University of the Philippines Diliman

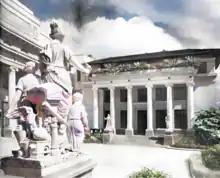
The first campus of the University of the Philippines, now University of the Philippines Manila

The University of the Philippines was founded on June 18, 1908, in Manila, offering programs in liberal arts, medicine, law, and engineering. As enrollment increased—from 67 students in 1908 to 7,849 by 1928—the need for a larger campus became evident. In 1939, the UP Board of Regents acquired a 493-hectare tract of land in Diliman, Quezon City, to accommodate the university's expansion. The site was envisioned to house modern facilities that would allow for further academic growth. Construction of the new campus commenced in 1939, but work was interrupted by World War II. During the war, many of the newly constructed buildings in Diliman were used as military barracks by the Imperial Japanese Army, delaying the relocation efforts. Following the liberation of Manila in 1945, efforts to rebuild and expand the campus resumed.